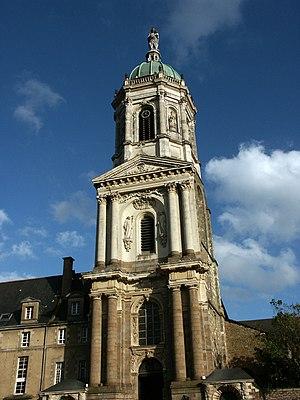
Façade de l’église Notre-Dame en Saint-Mélaine à Rennes, France
Les listes suivantes recensent les cathédrales catholiques de France.
Notre-Dame-en-Saint-Melaine est une église abbatiale française située à Rennes, département d'Ille-et-Vilaine - dans le prolongement de la rue Saint-Melaine dans la partie nord-est du centre de la ville médiévale. Elle est bordée sur sa façade sud par l'extrémité ouest du parc du Thabor. Depuis 2016, l'Abbatiale est confiée au Père Nicolas Guillou, nommé curé de la paroisse.
Le quartier Thabor - Saint-Hélier - Alphonse Guérin est un quartier de la ville de Rennes. Comme tout quartier rennais il est composé de plusieurs sous-quartiers :
Melaine ou saint Melaine fut évêque de Rennes à partir de 505. Sa date de naissance se situe vers 456. Il participe en 511 au concile d'Orléans, convoqué par Clovis. Sa mort est survenue vers 530.